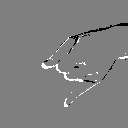
ASL letter: j